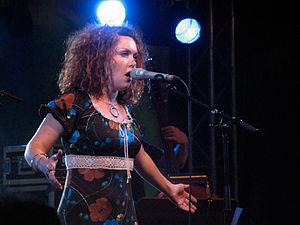
Kristin Asbjørnsen, née le 12 mai 1971 à Lillehammer en Norvège, est une chanteuse et compositrice norvégienne.